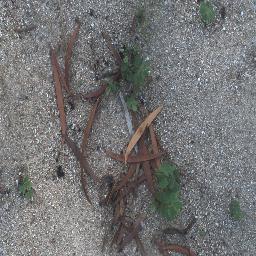
Label: negative